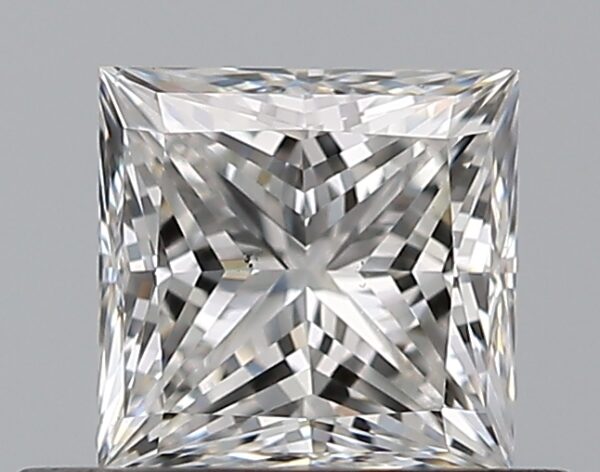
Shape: princess
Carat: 0.54
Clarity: VS2
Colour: F
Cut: EX
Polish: EX
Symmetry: VG
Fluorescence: N
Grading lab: GIA
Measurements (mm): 4.42 x 4.33 x 3.19